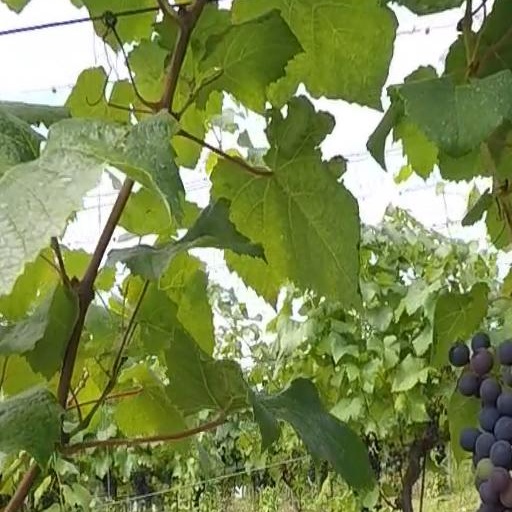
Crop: grape